Billy Conn

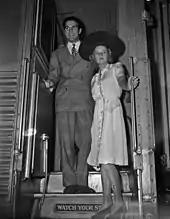
Conn and his wife Mary Louise, 1941

Billy married Mary Louise Smith, also from Pittsburgh. Billy did not get along with Mary's father, former major league baseball player for the Cincinnati Reds, Jimmy "Greenfield Jimmie" Smith. A fight broke out between them and Conn punched his father-in-law in the head and broke his hand, resulting in postponing the fight with Joe Louis. Frank Deford wrote colorfully about the kitchen brawl in his Sports Illustrated story "The Boxer and the Blonde".